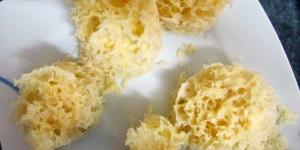
bizcocho esponjoso con thermomix